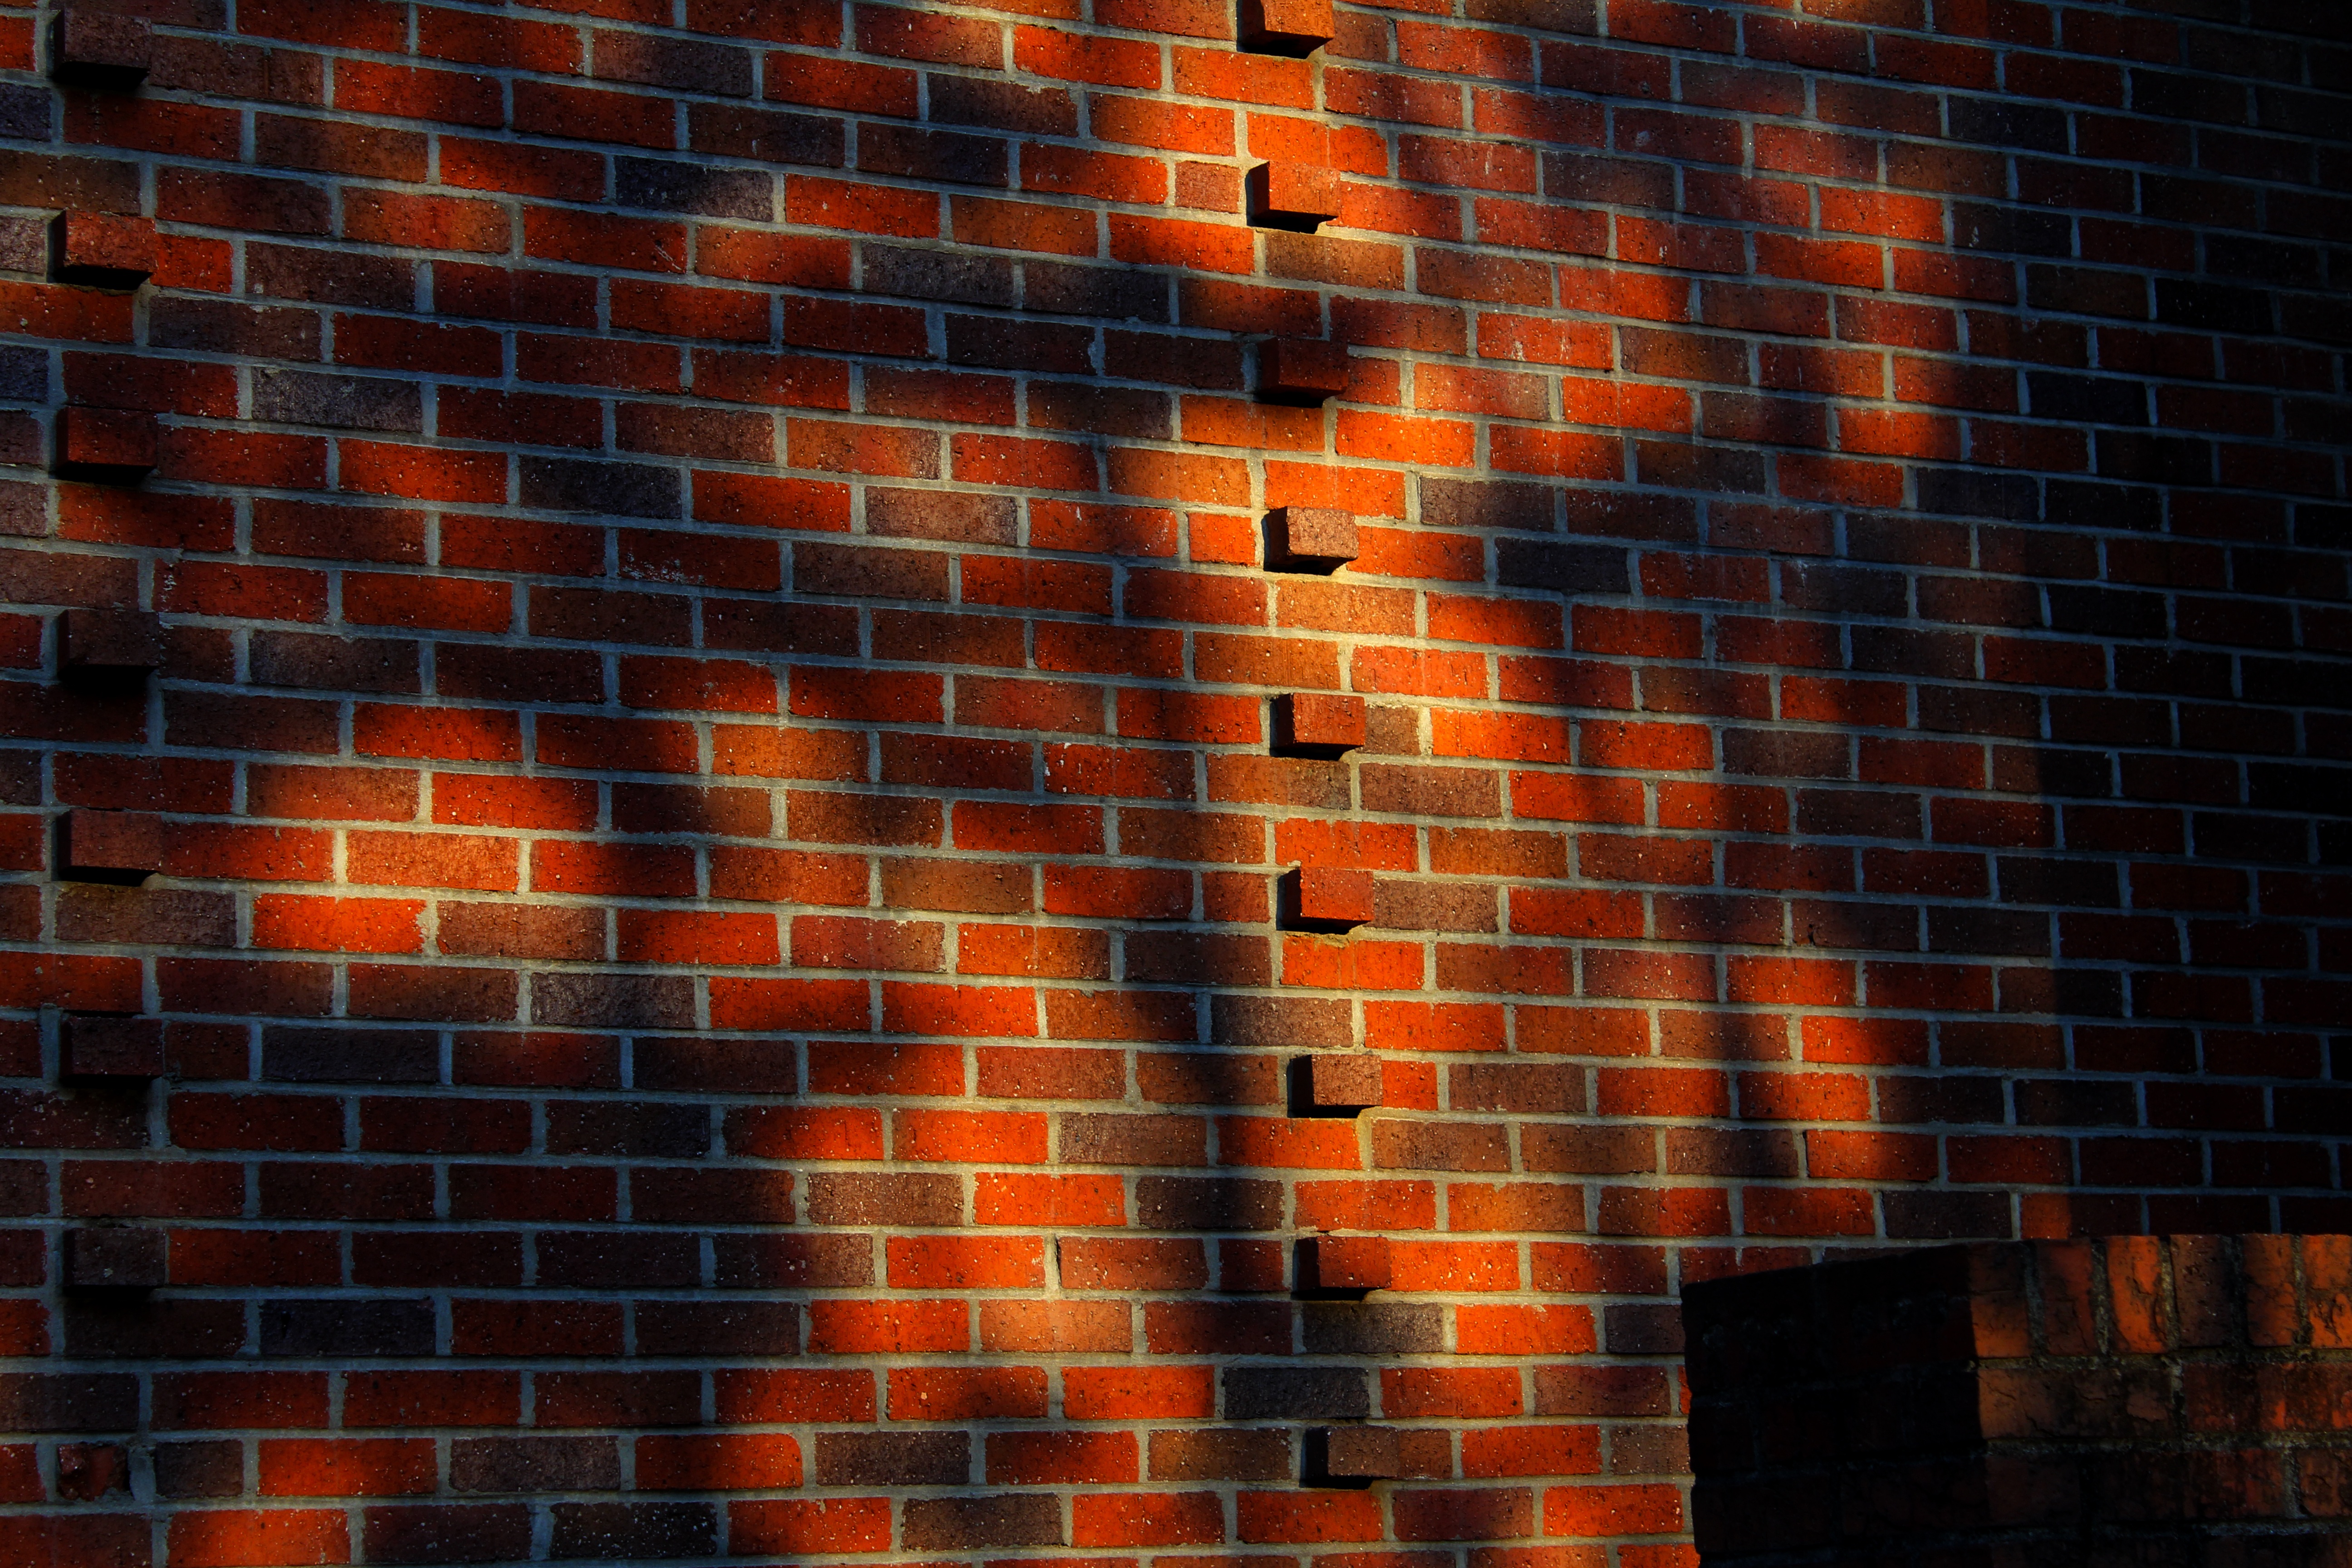
light, wood, sunshine, texture, number, shade, wall, line, reflection, red, color, shadow, brick, material, design, symmetry, brickwork, shape, reddish, modern art, tabitha, mont hwan